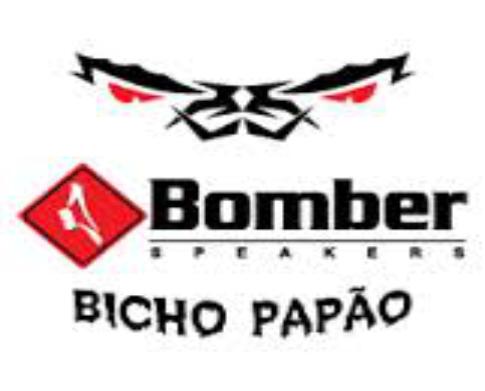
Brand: Bomber
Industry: Clothes